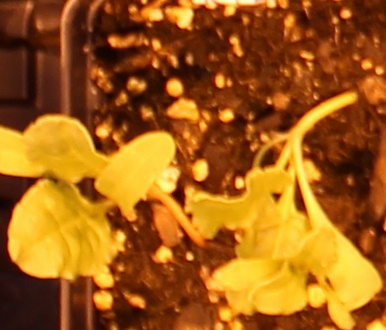
Label: Sugar beet